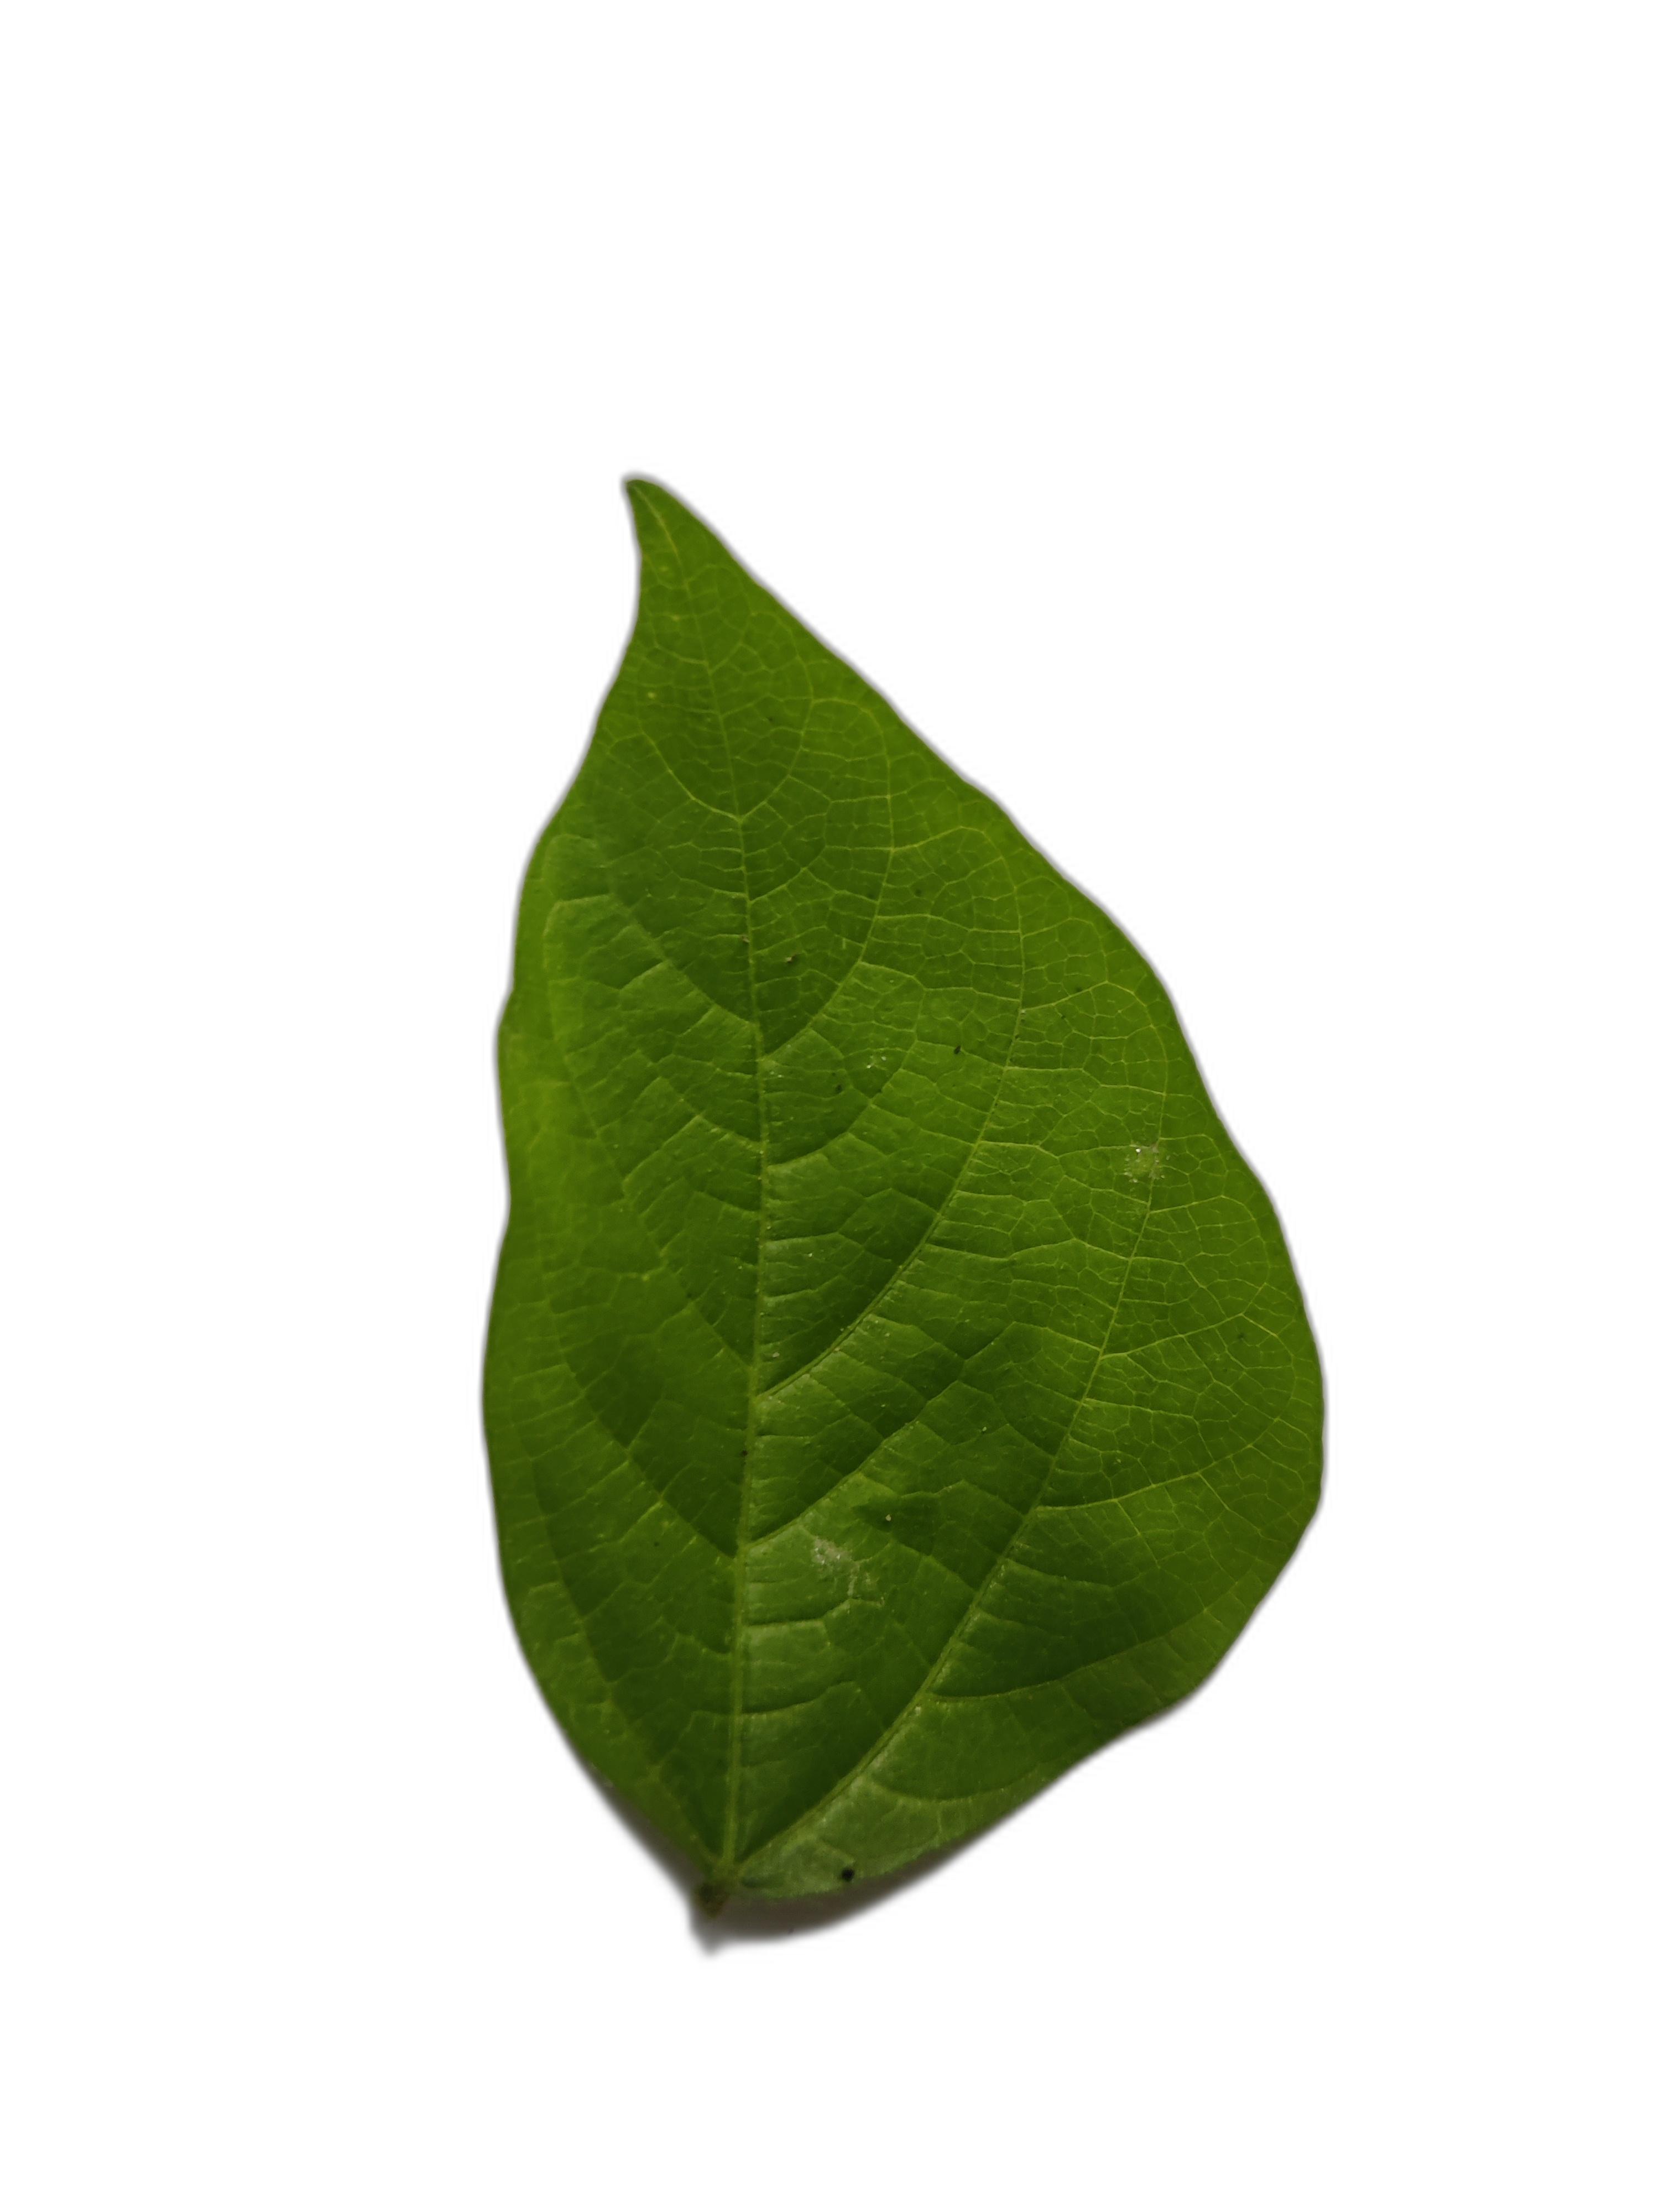
Label: Healthy